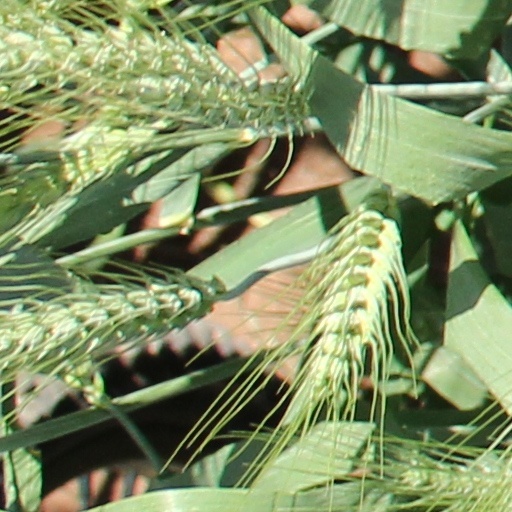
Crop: wheat